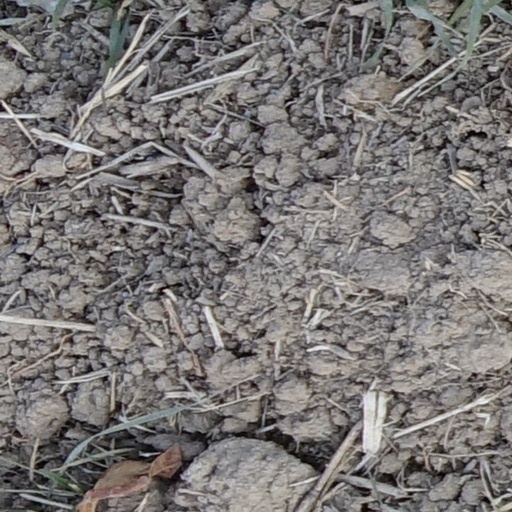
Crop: wheat